Children of Marx and Coca-Cola

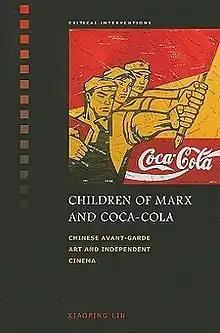
First edition

It in includes discussions of transnational artists between China and the United States and the Chinese economic reform period.